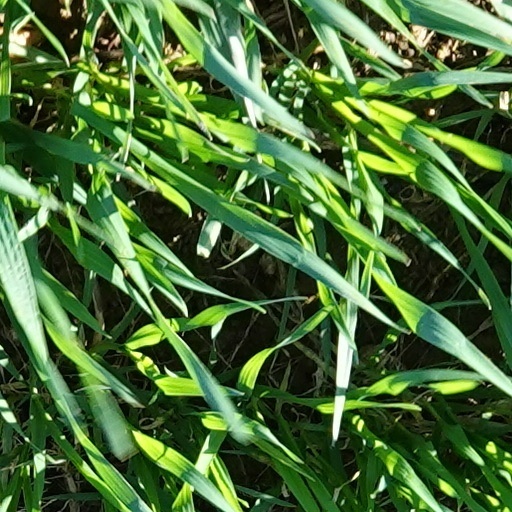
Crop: wheat